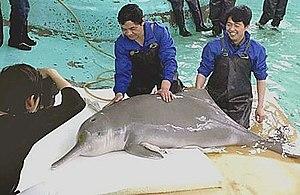
Qi Qi était un dauphin de Chine ou Baiji mâle né vers 1979. Il fut capturé accidentellement par des pêcheurs le 12 janvier 1980 et transporté à l'Institut d'hydrobiologie de Wuhan le lendemain. Il y a vécu durant 22 ans jusqu'à sa mort le 14 juillet 2002. Il est probablement le Baiji le plus célèbre.